The Love Doctor

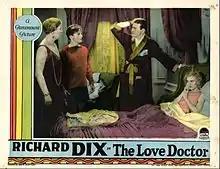
Lobby card

The Love Doctor is a 1929 American comedy film directed by Melville W. Brown and written by Guy Bolton, Herman J. Mankiewicz, and J. Walter Ruben based upon a play by Victor Mapes and Winchell Smith. The film stars Richard Dix, June Collyer, Morgan Farley, Miriam Seegar, Winifred Harris, and Lawford Davidson. The film was released on October 5, 1929, by Paramount Pictures.